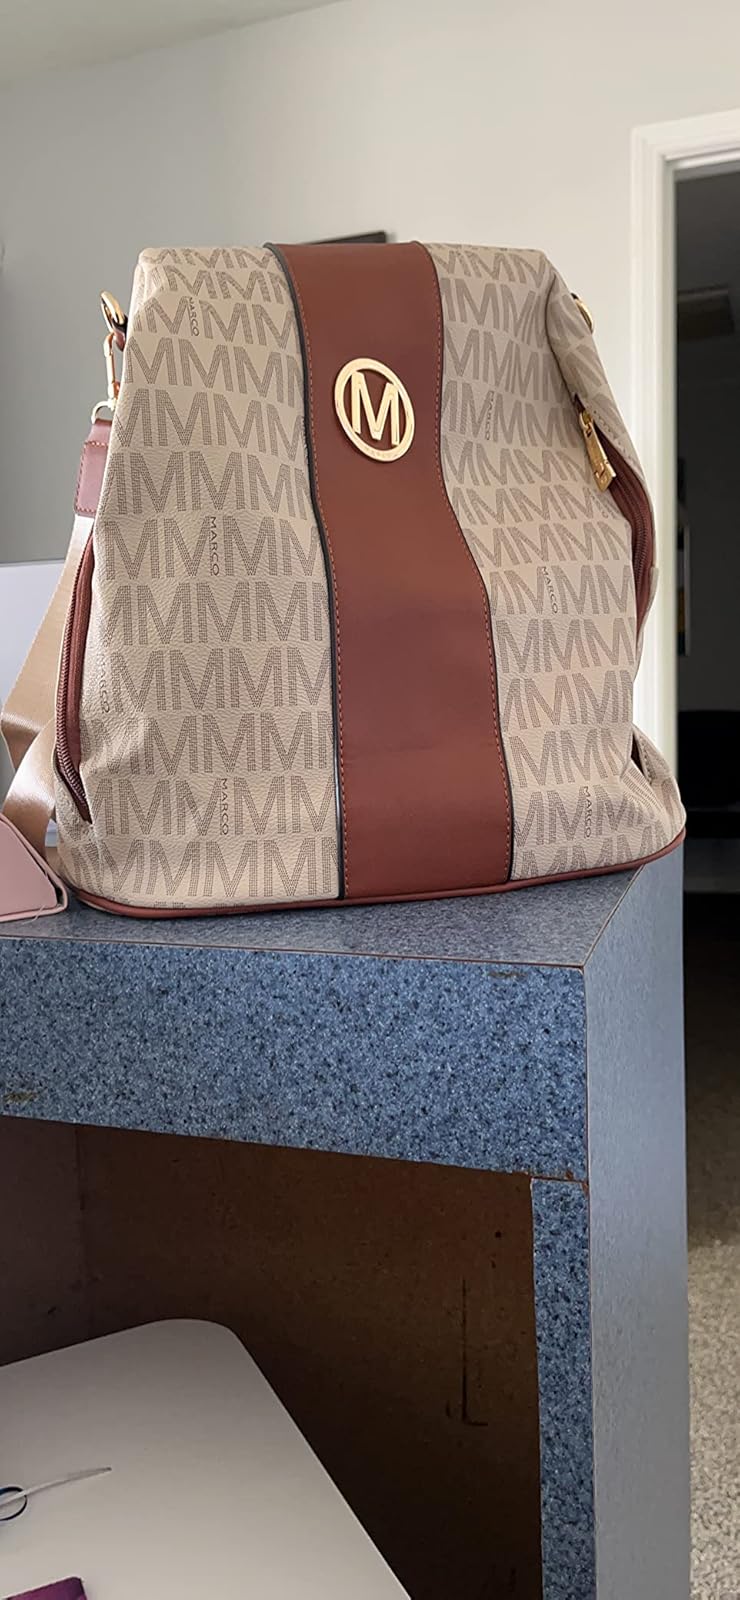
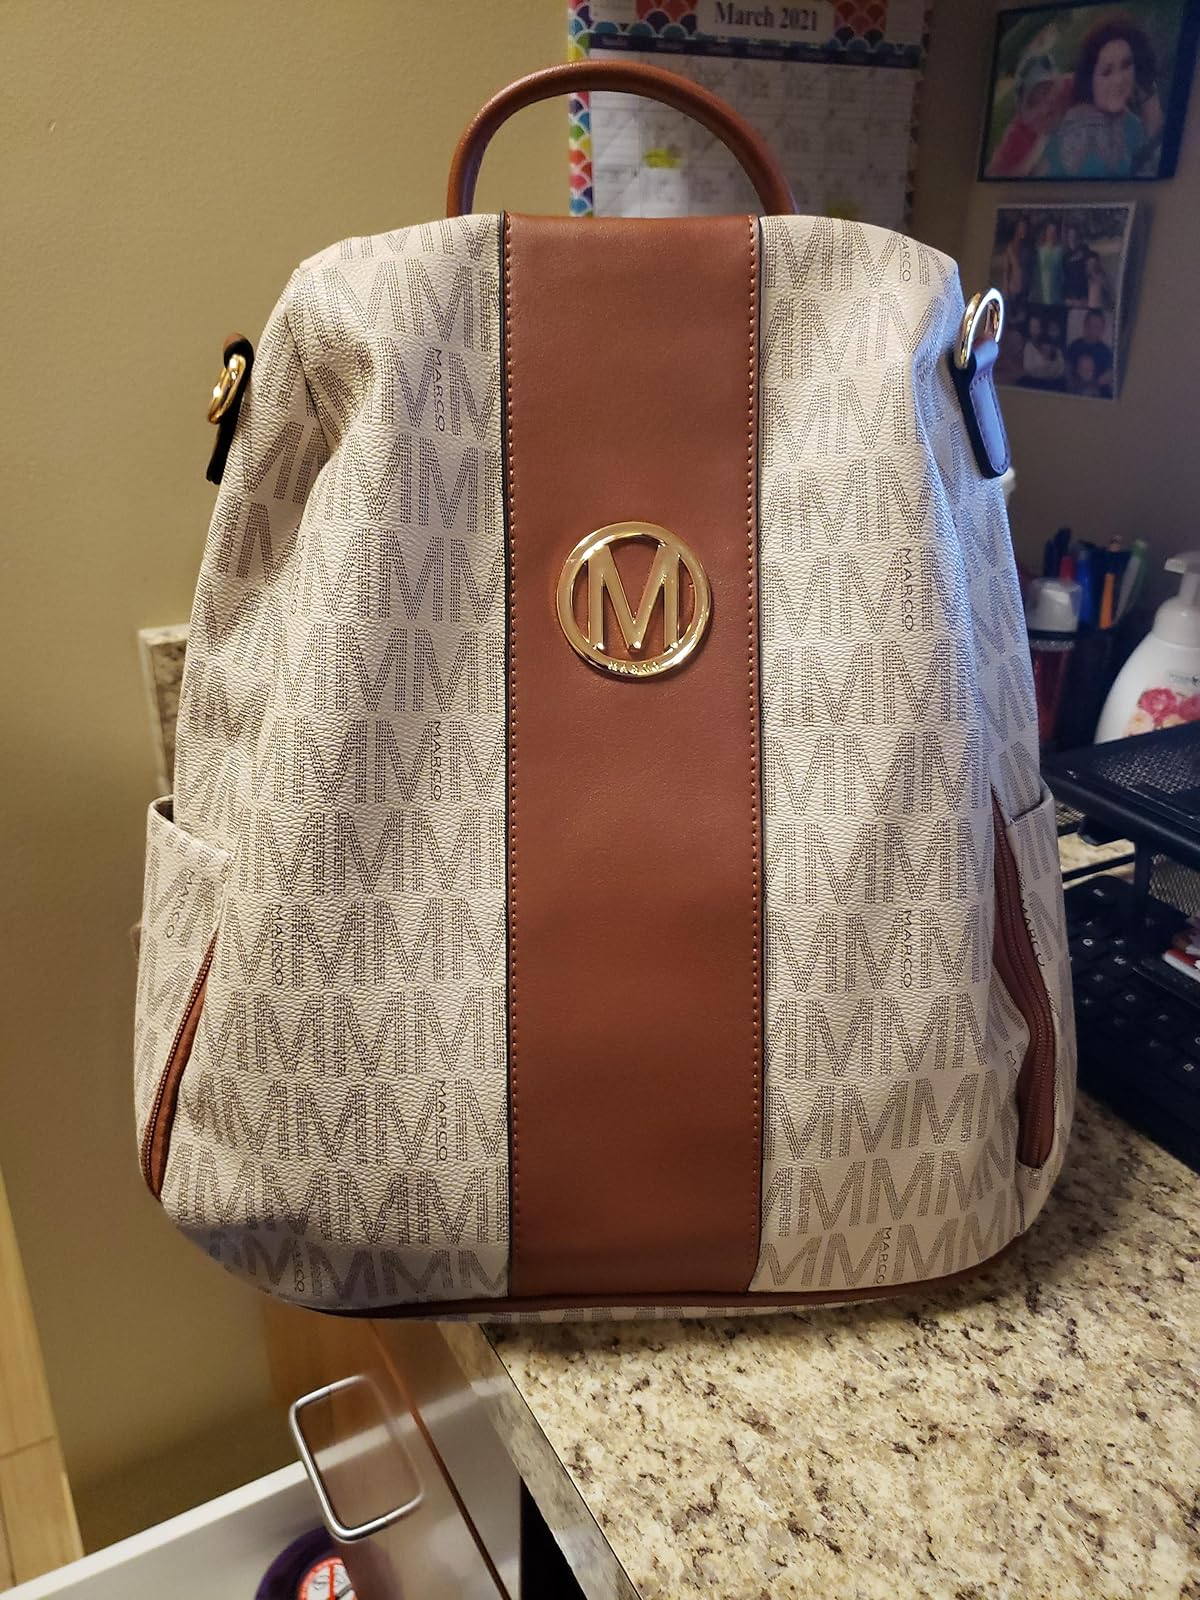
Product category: accessories_handbag
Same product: yes